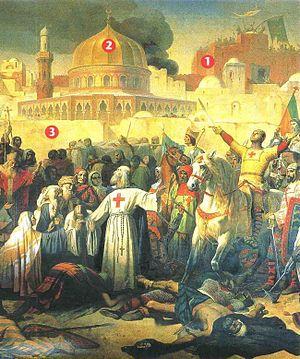
Les salles des Croisades du château de Versailles créées par Louis-Philippe en 1843 comportent les armoiries et noms des principaux chefs croisés.